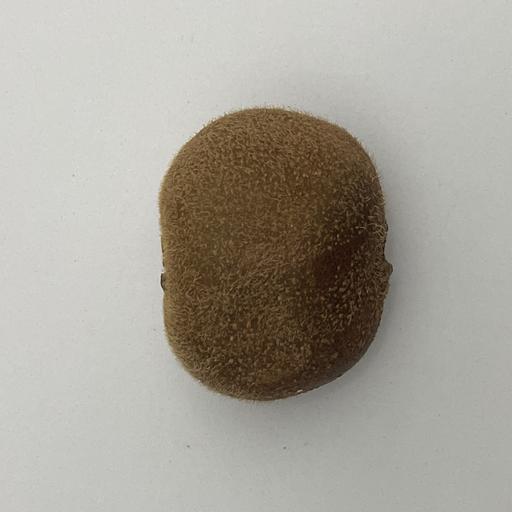
Crop type: Kiwi